Moroccan architecture

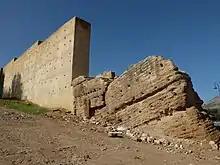

In some cases French officials removed or remodelled more recent pre-colonial Moroccan structures which had been visibly influenced by European styles in order to erase what they deemed as foreign or non-indigenous interference in Moroccan architecture. In turn, French architects constructed buildings in the new cities that conformed to modern European functions and layouts but whose appearance was heavily blended with local Moroccan decorative motifs, resulting in a "Mauresque" or Neo-Moorish-style architecture. This was especially evident in some cities like the capital of Rabat, where grand new administrative buildings were designed in this style alongside European-style boulevards. In some cases, the French also inserted Moroccan-looking structures in the fabric of the old cities, such as the Bab Bou Jeloud gate in Fes (completed in 1913) and the nearby "Collège Moulay Idriss" (opened in 1914). The new French-built cities also introduced more modernist styles such as Art Deco. This heritage is especially notable in Casablanca, which became the main port city and the country's largest city during this period.